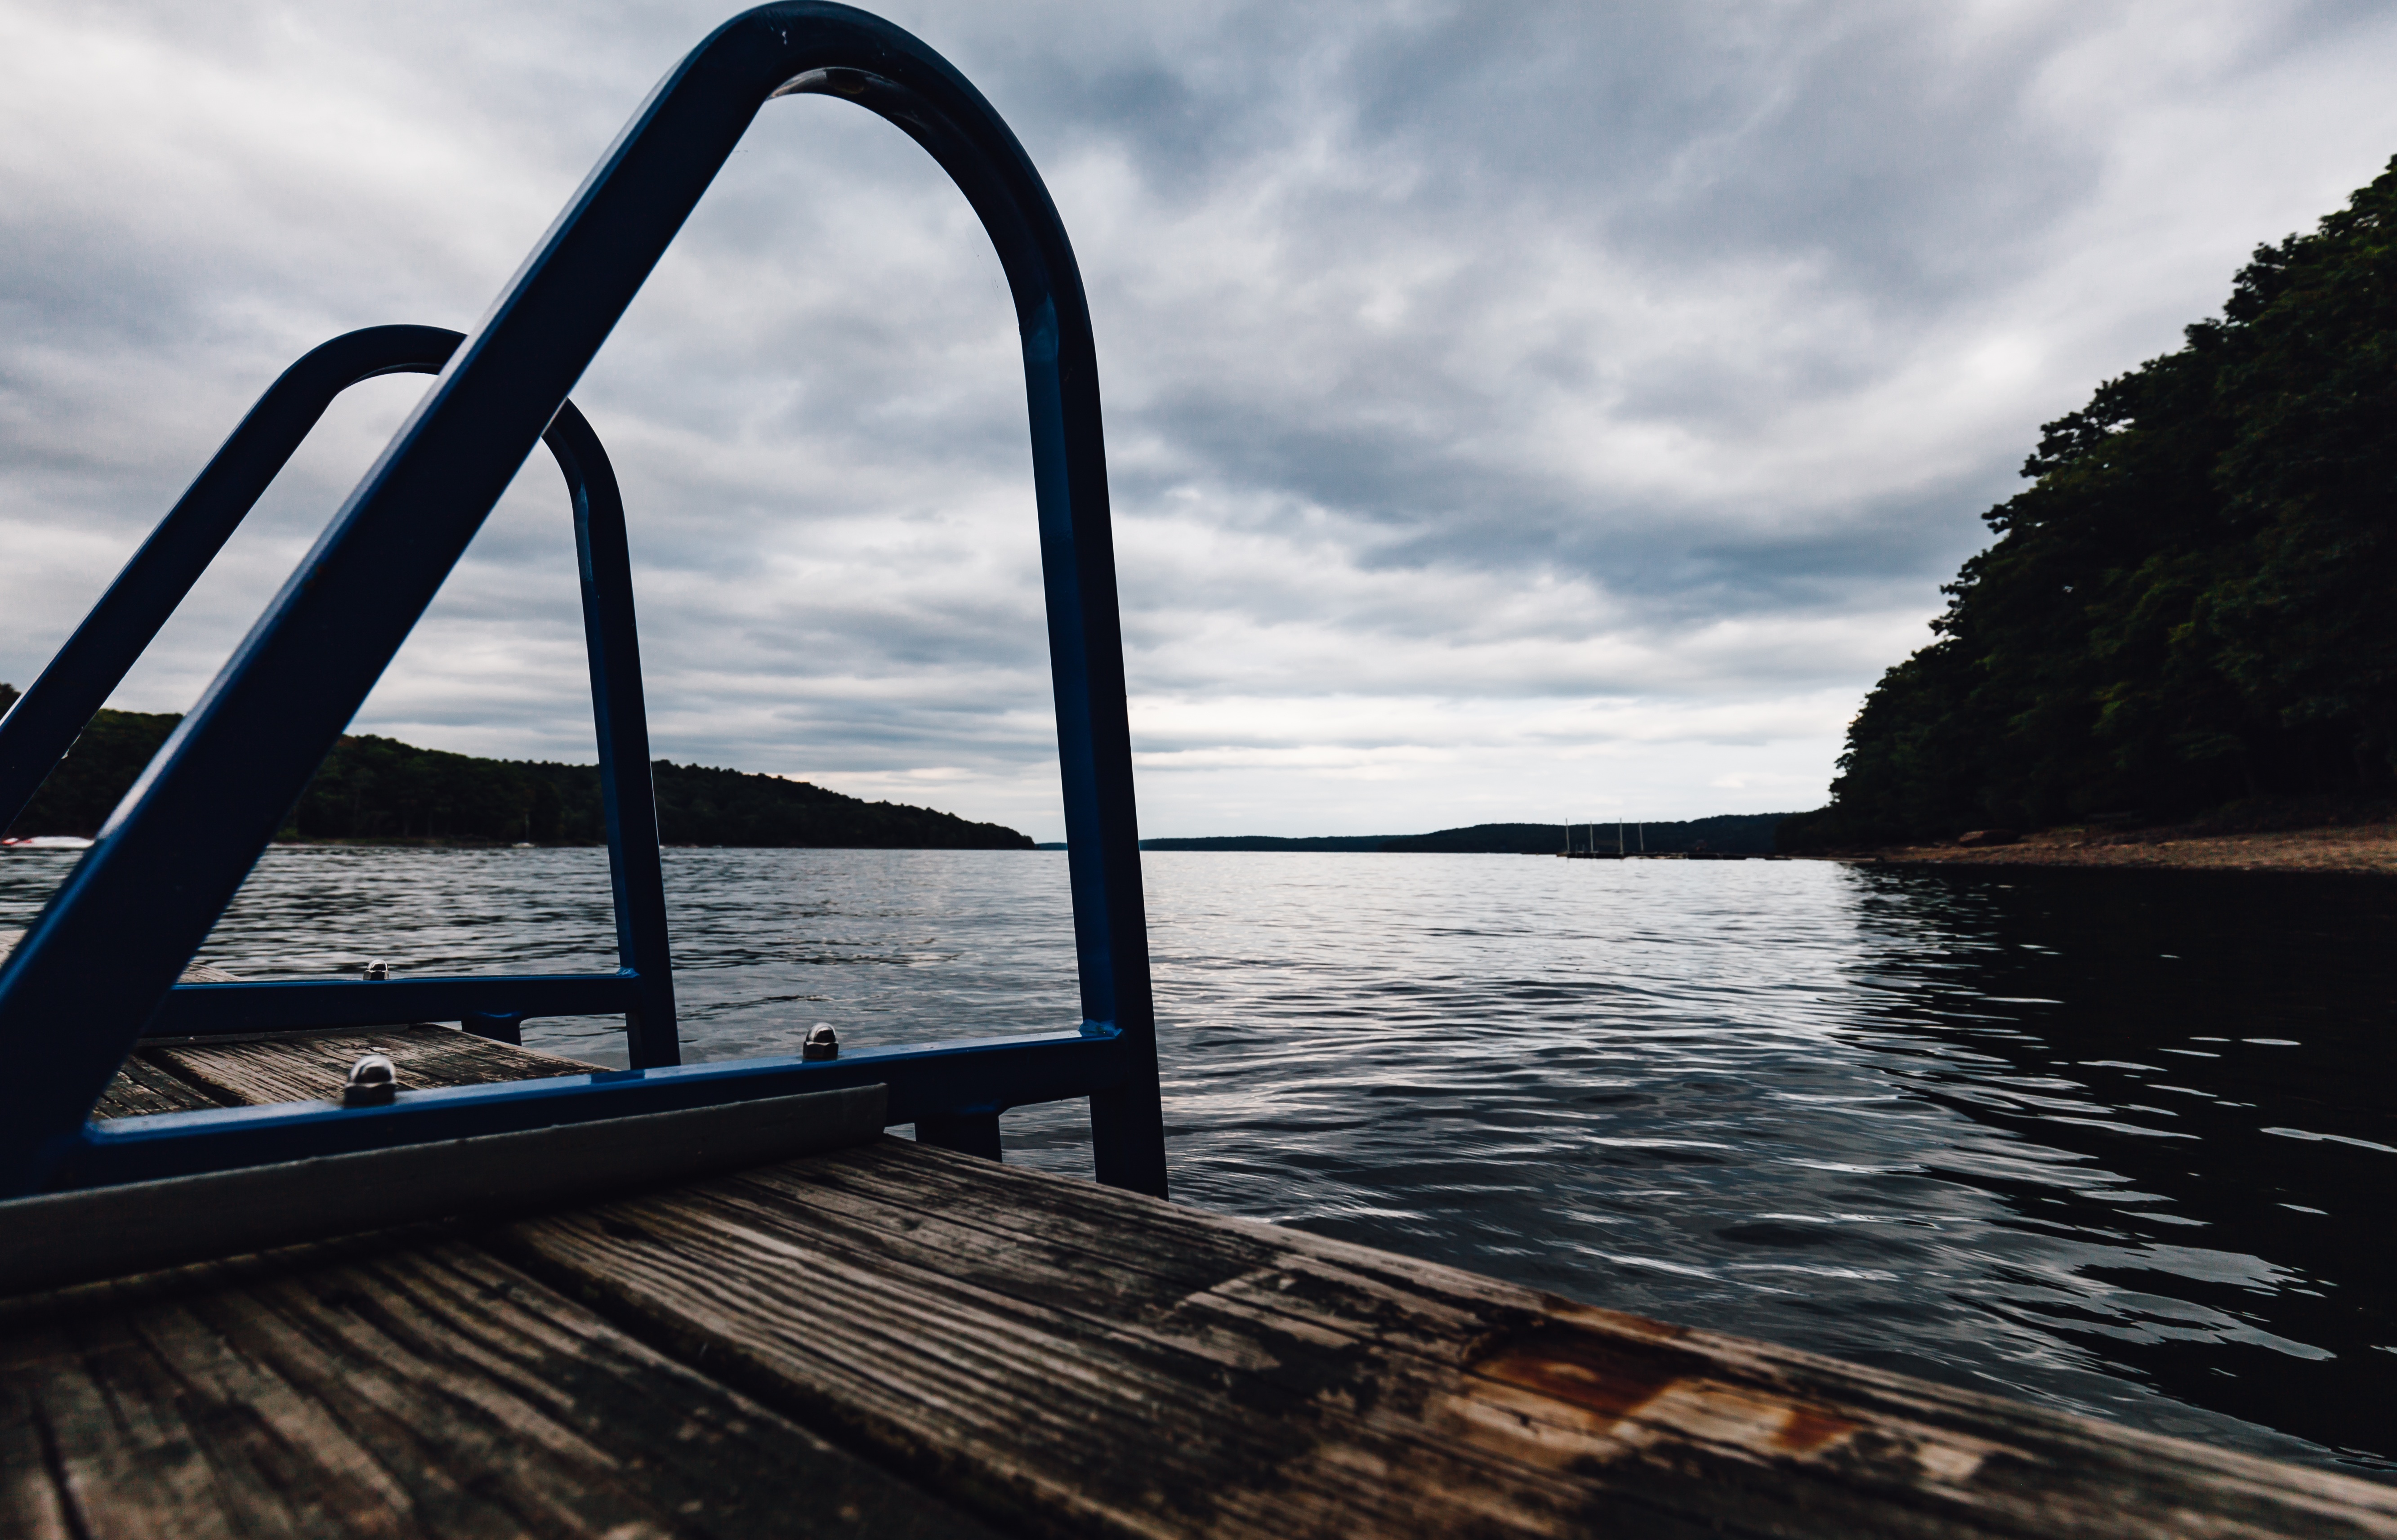
sea, coast, water, ocean, boat, shore, reflection, vehicle, bay